George Michael

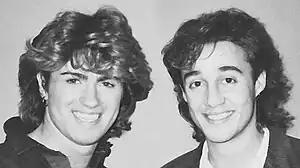
Michael (left) and Andrew Ridgeley as Wham!, c. 1984–1985

Michael formed the duo Wham! with Andrew Ridgeley in 1981. On the cusp of fame, he decided to legally change his name to the more accessible George Michael. The band's first album "Fantastic" reached No. 1 in the UK in 1983 and produced a series of top 10 singles including "Young Guns", "Wham Rap! (Enjoy What You Do)", and "Club Tropicana". Their second album, "Make It Big", reached No. 1 on the charts in the US. Singles from that album included "Wake Me Up Before You Go-Go" (No. 1 in the UK and US), "Freedom", "Everything She Wants", and "Careless Whisper" which reached No. 1 in nearly 25 countries, including the UK and US, and was Michael's first solo effort as a single. In December 1984, the single "Last Christmas" was released. In 1985, Michael received the first of his three Ivor Novello Awards for Songwriter of the Year from the British Academy of Songwriters, Composers and Authors.